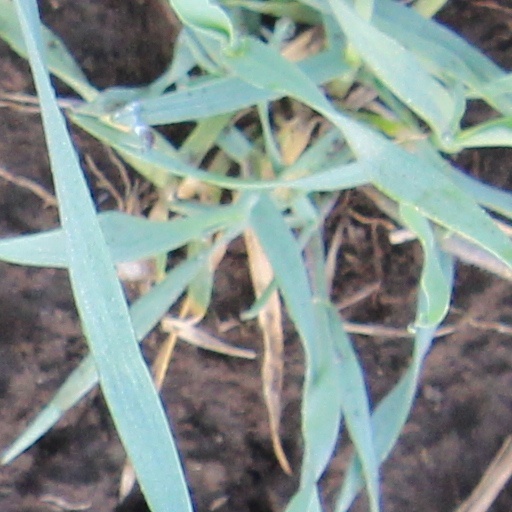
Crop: wheat